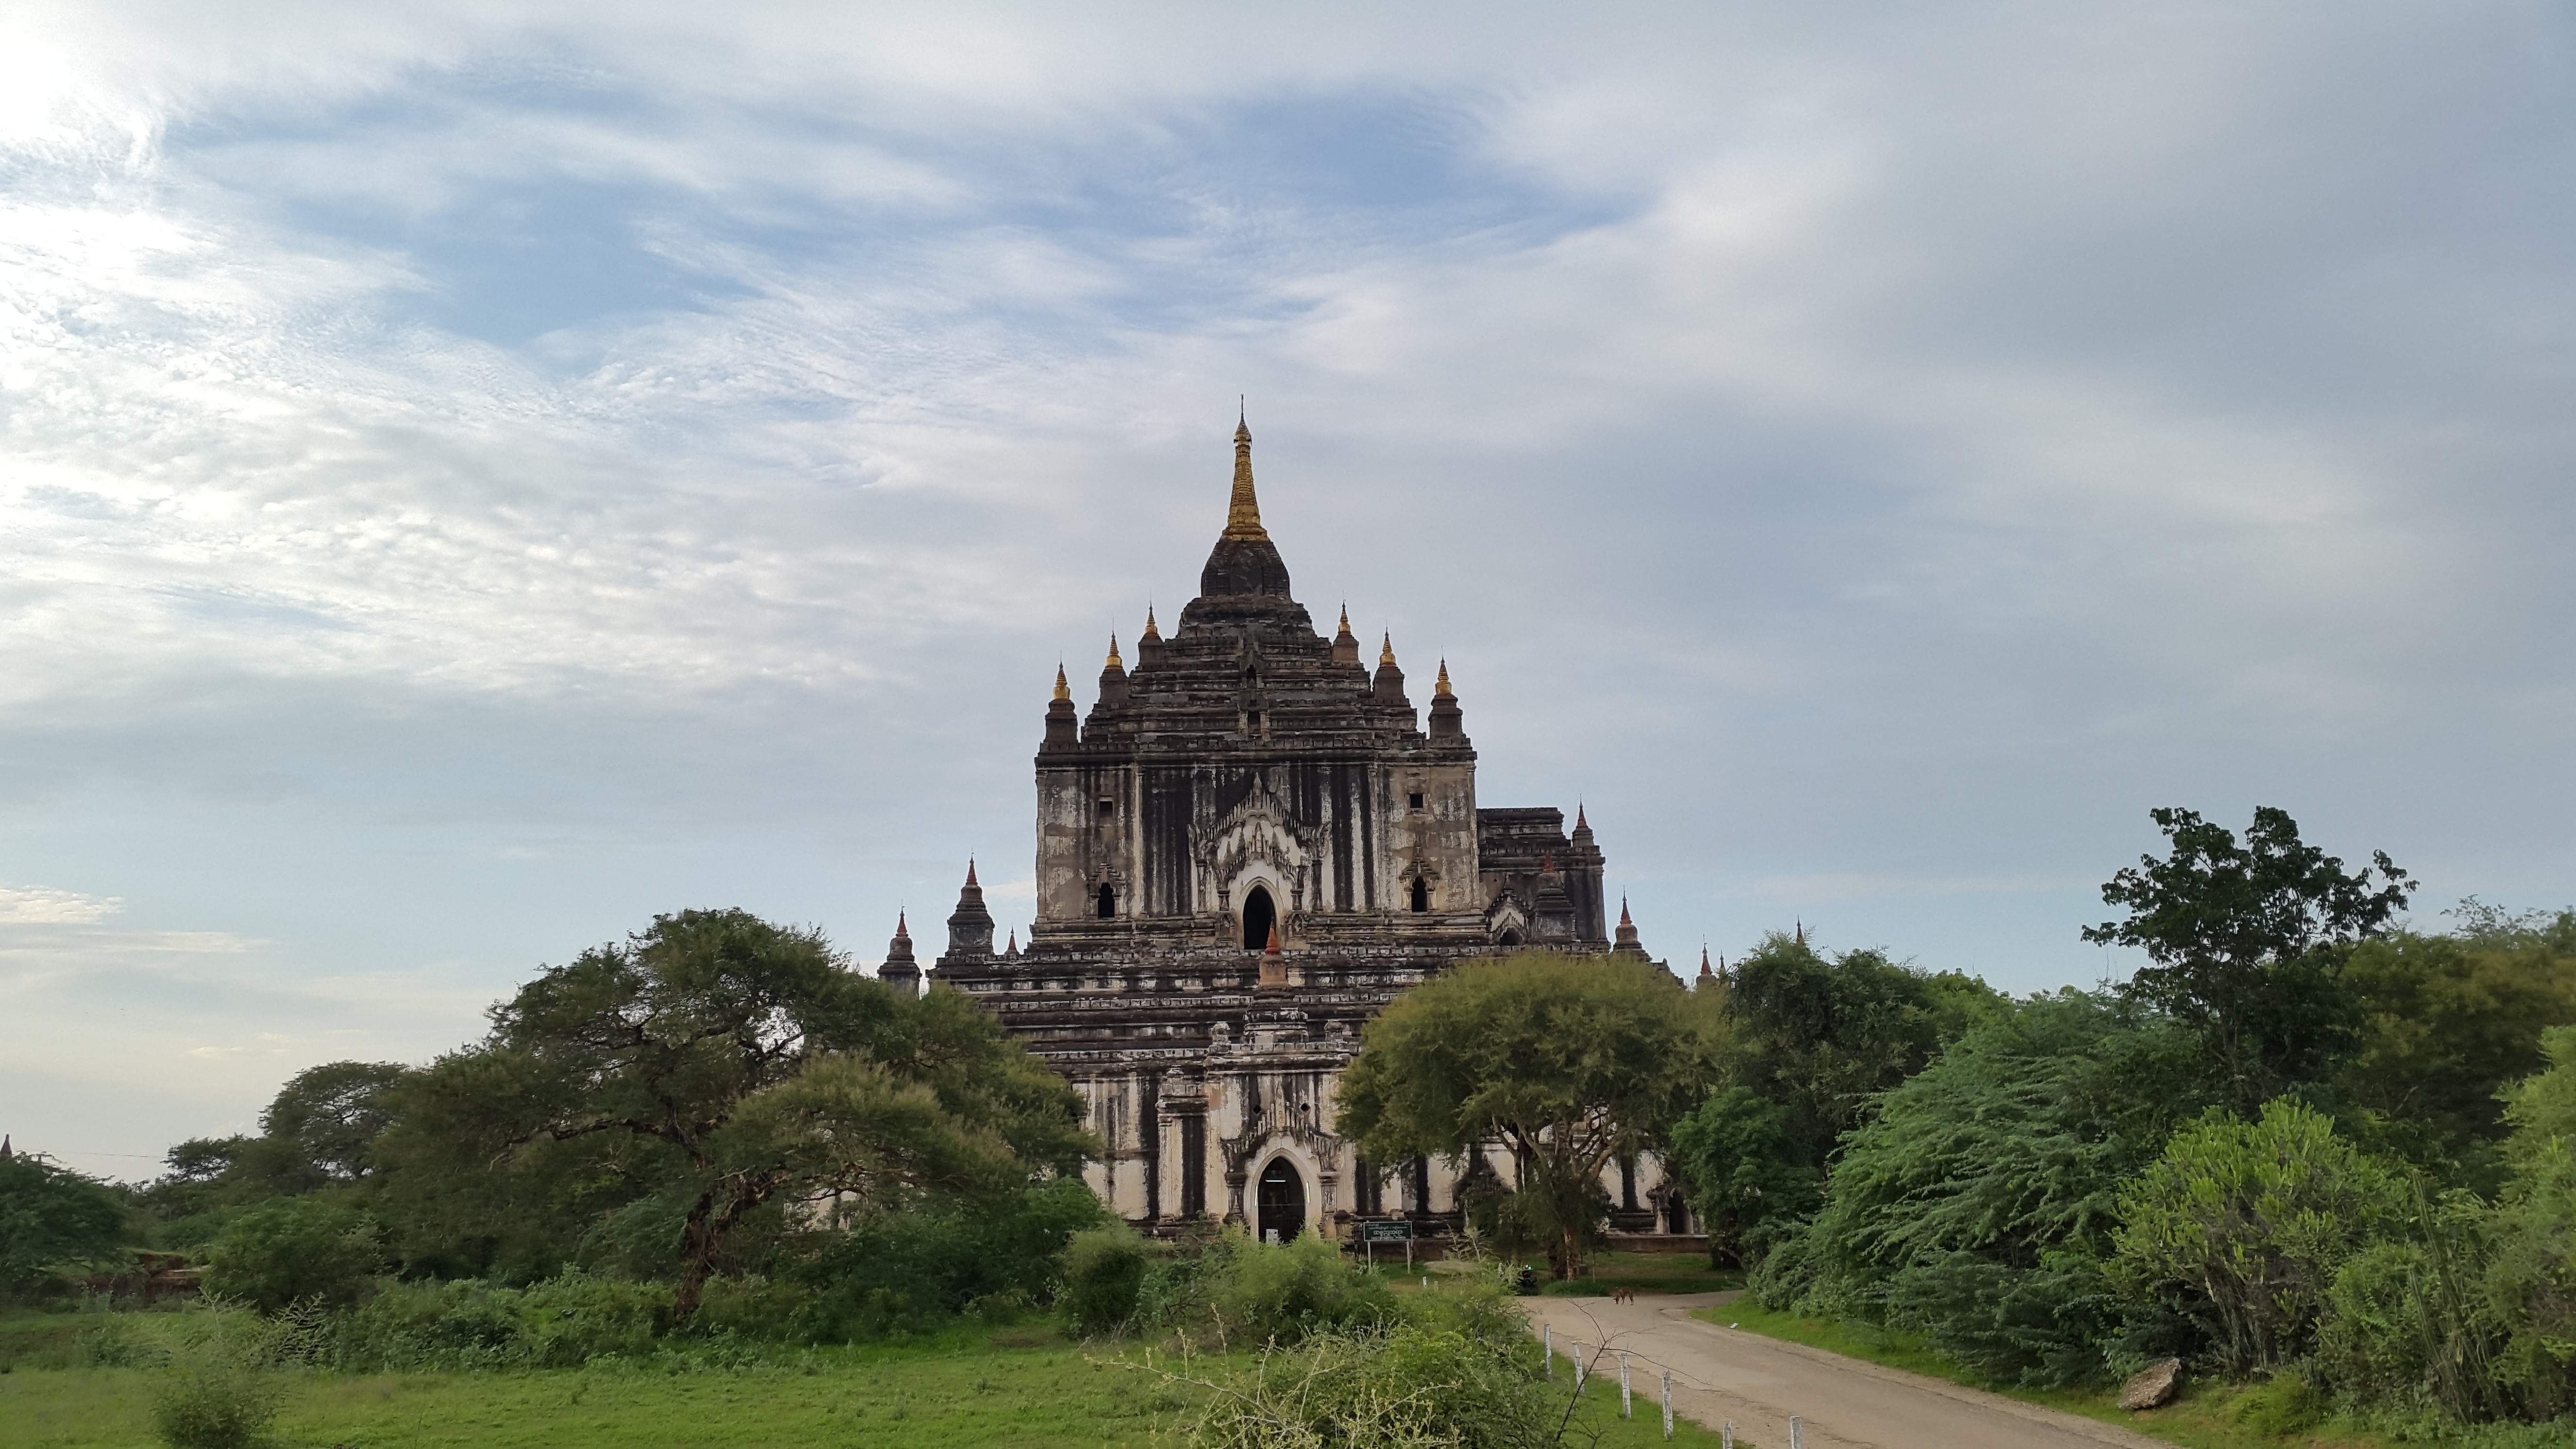
building, chateau, monument, tower, landmark, tourism, place of worship, temple, monastery, historic site